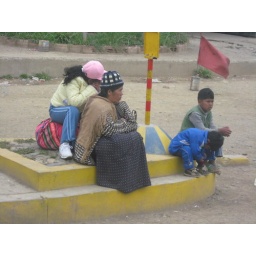
Views from the bus trip to Copacabana: People sitting near the toll booth on the highway.